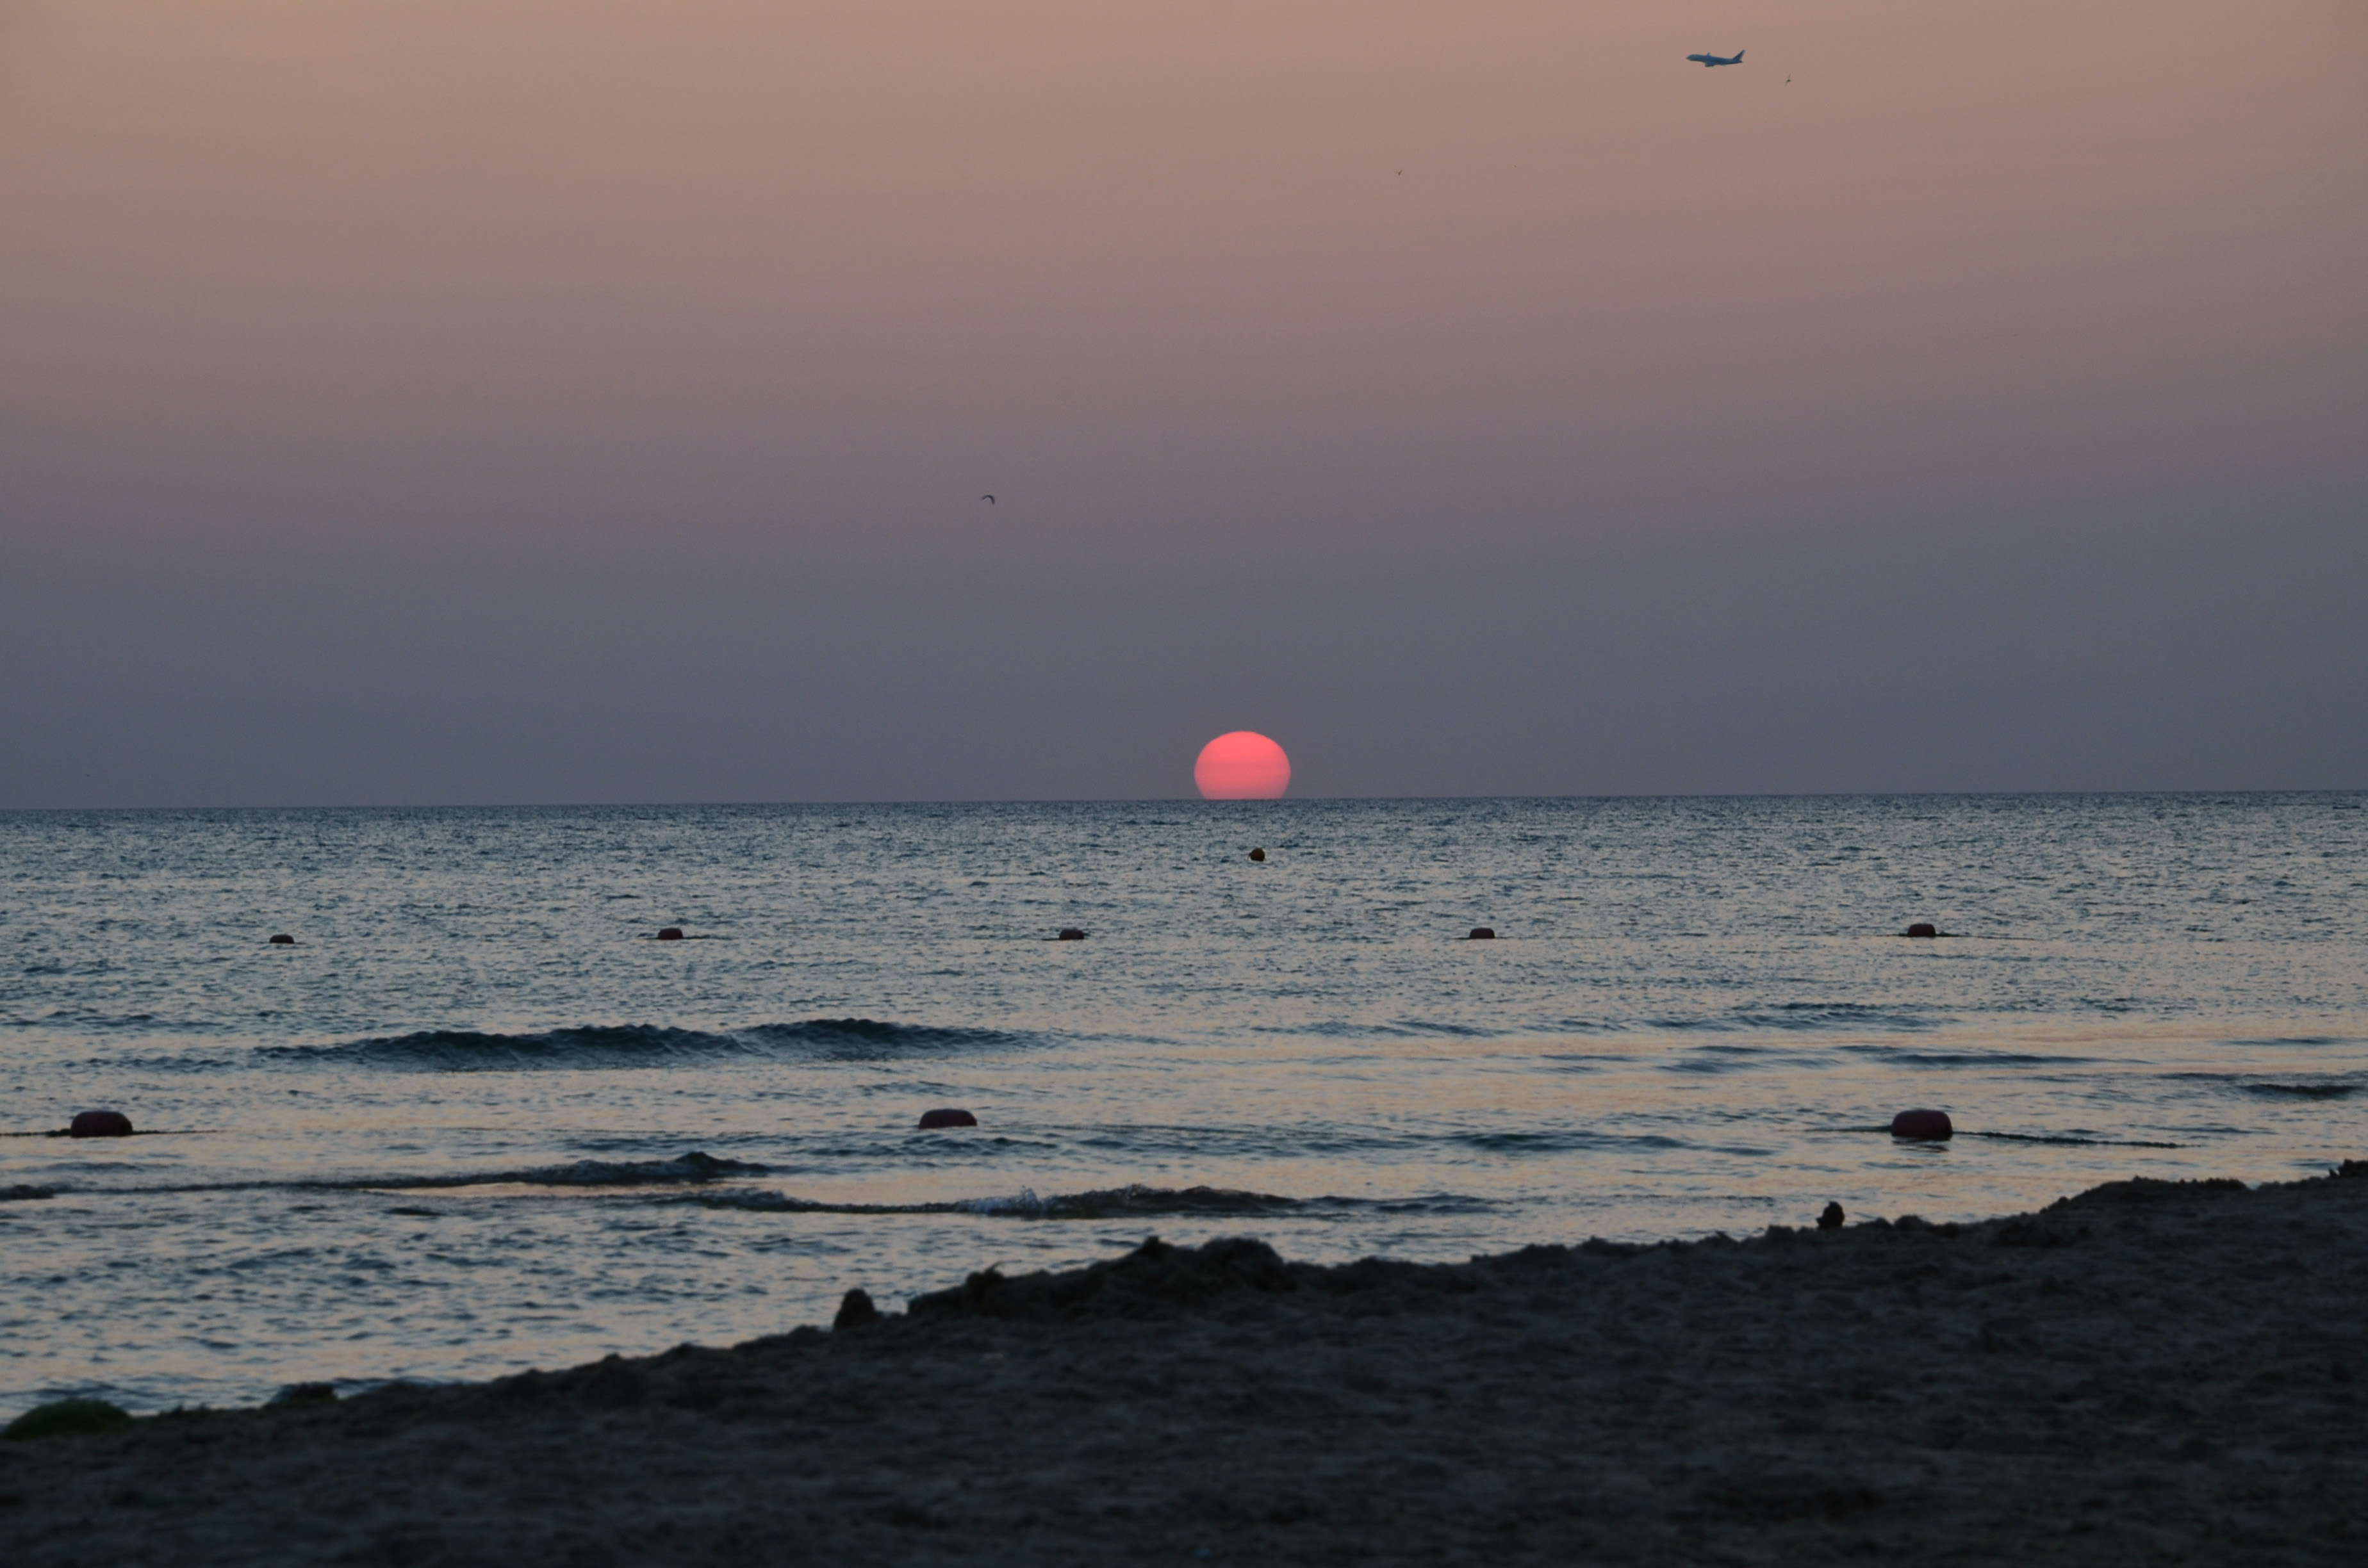
beach, sea, coast, water, ocean, horizon, cloud, sky, sun, sunset, sunlight, shore, sunrise, wave, morning, evening, calm, vacation, afterglow, dusk, summer, astronomical object, dawn, landscape, wind wave, tide, sound, sand